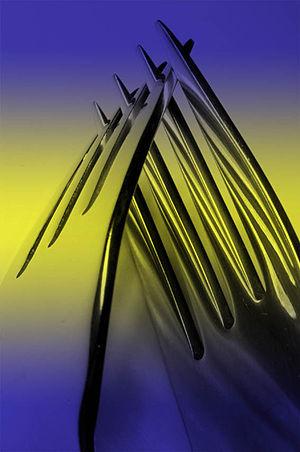
Fourchettes aux couleurs européennes
La cuisine européenne ou la gastronomie européenne est le nom donné au patrimoine culinaire commun des États du continent européen.